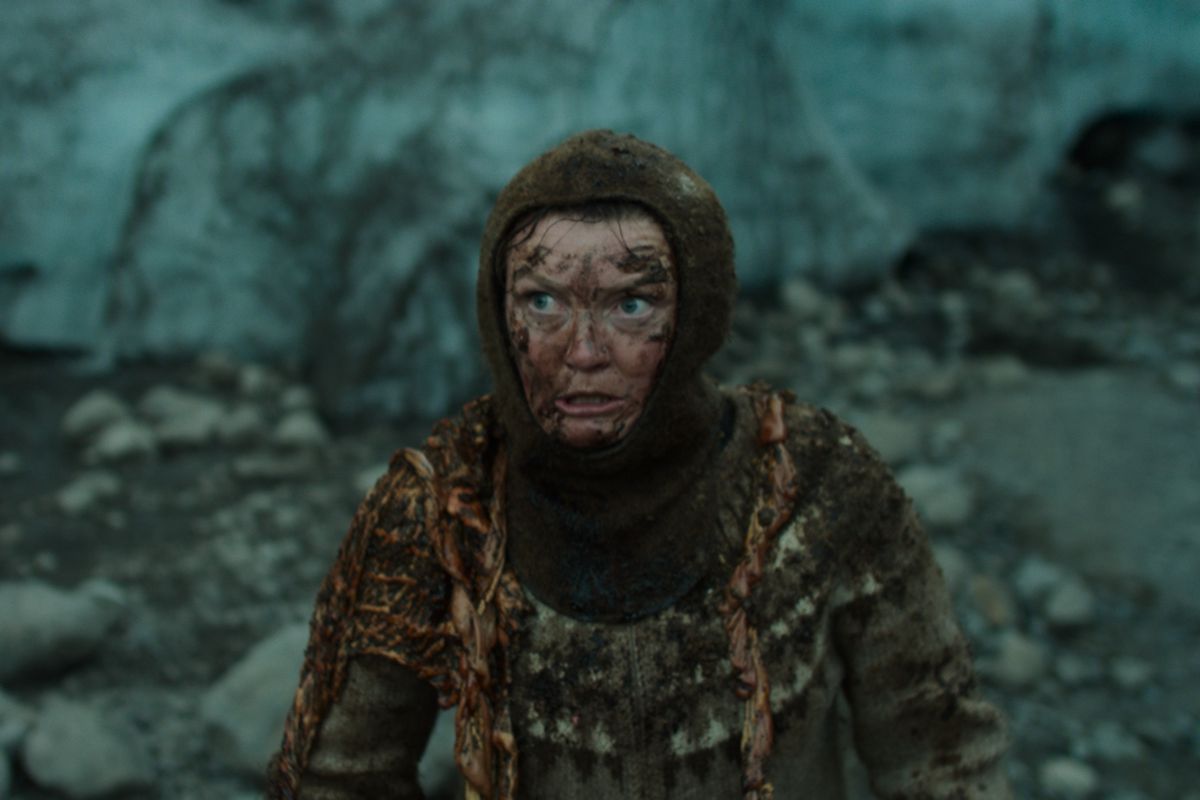
Gender: women